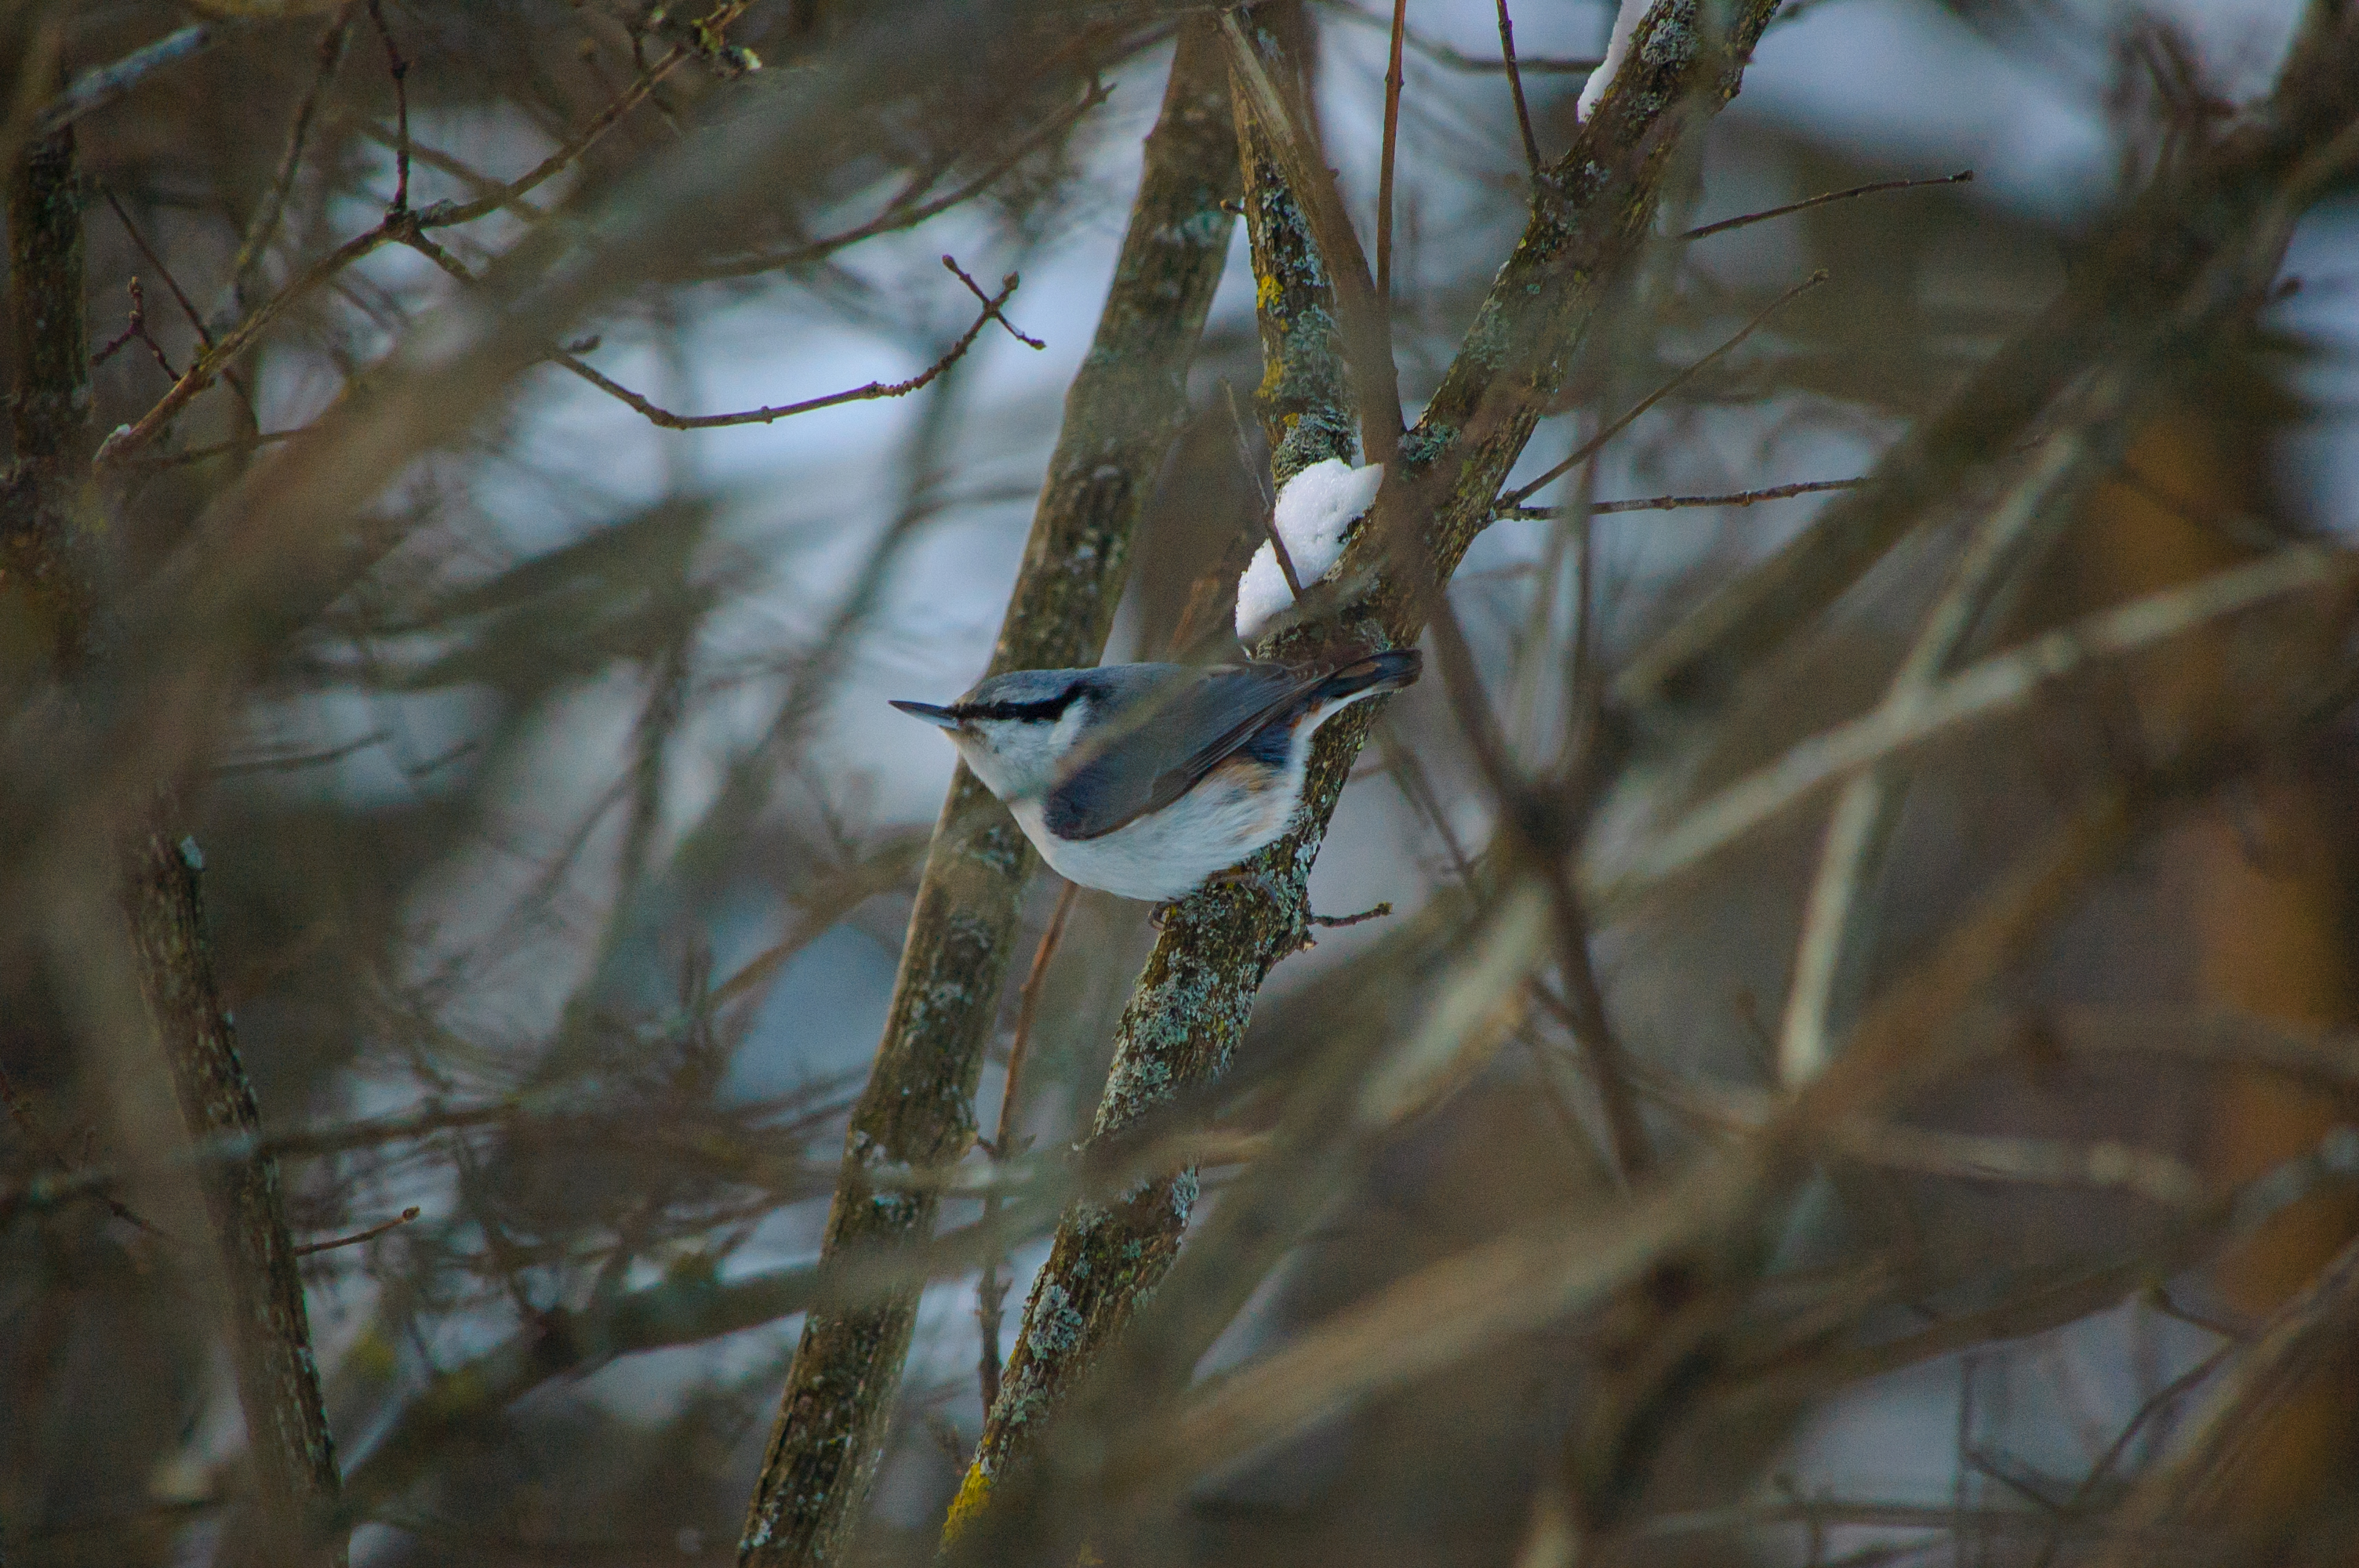
images, bird, twig, beak, wood, feather, plant, tail, songbird, wing, trunk, forest, tree, perching bird, wildlife, winter, electric blue, jay, plant stem, old world flycatcher, freezing, blue jay, woodland, jungle, Northern hardwood forest, terrestrial animal, natural material